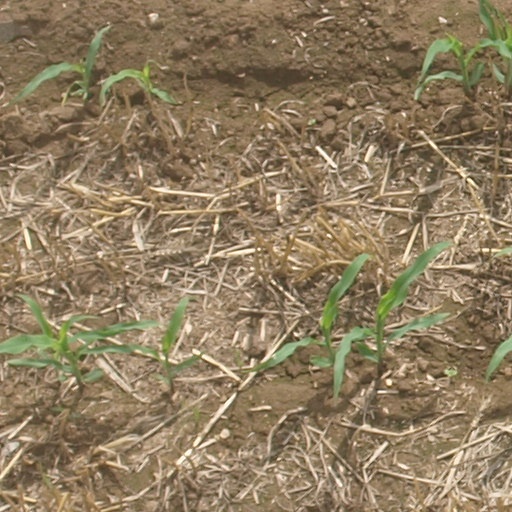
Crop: maize; corn